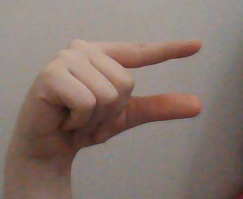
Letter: dal